Magician (fantasy)

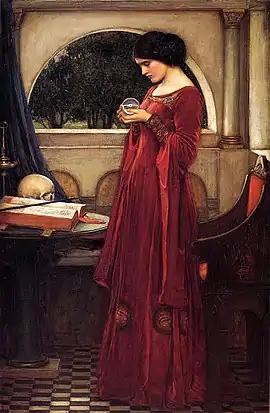
"The Crystal Ball" by John William Waterhouse (1902): showing implements used for magical purposes; the crystal, a book, a skull, and a wand

A magician's crystal ball is a crystal or glass ball commonly associated with clairvoyance, fortune-telling, or scrying.